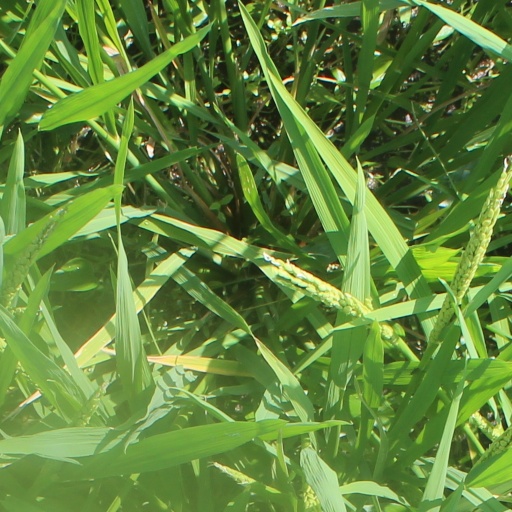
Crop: rice